Bielsko-Biała

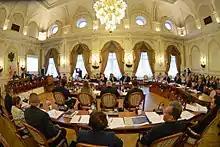
City council meeting hall

Biała's Town Hall, built between 1895 and 1897 in Neo-Renaissance style according to a design by Emanuel Rost Junior, today serves as the City Hall for the combined city. Other important architectural monuments from the turn of the 20th century in Biała are: the former Polish elementary school at Legionów Street (1898), Jakubecki House at 51 Stojałowskiego Street (1903, by Leopold Bauer), Frog House ("Kamienica Pod Żabami", 1903, a prominent example of Art Nouveau), Pedagogical Library (1903, originally the villa of the architect Emanuel Rost Junior), the former hotel Under the Eagle ("Hotel Pod Orłem", 1904) and the Economic High School ("Zespół Szkół Ekonomicznych", 1910, originally the Polish Teachers' Seminary).